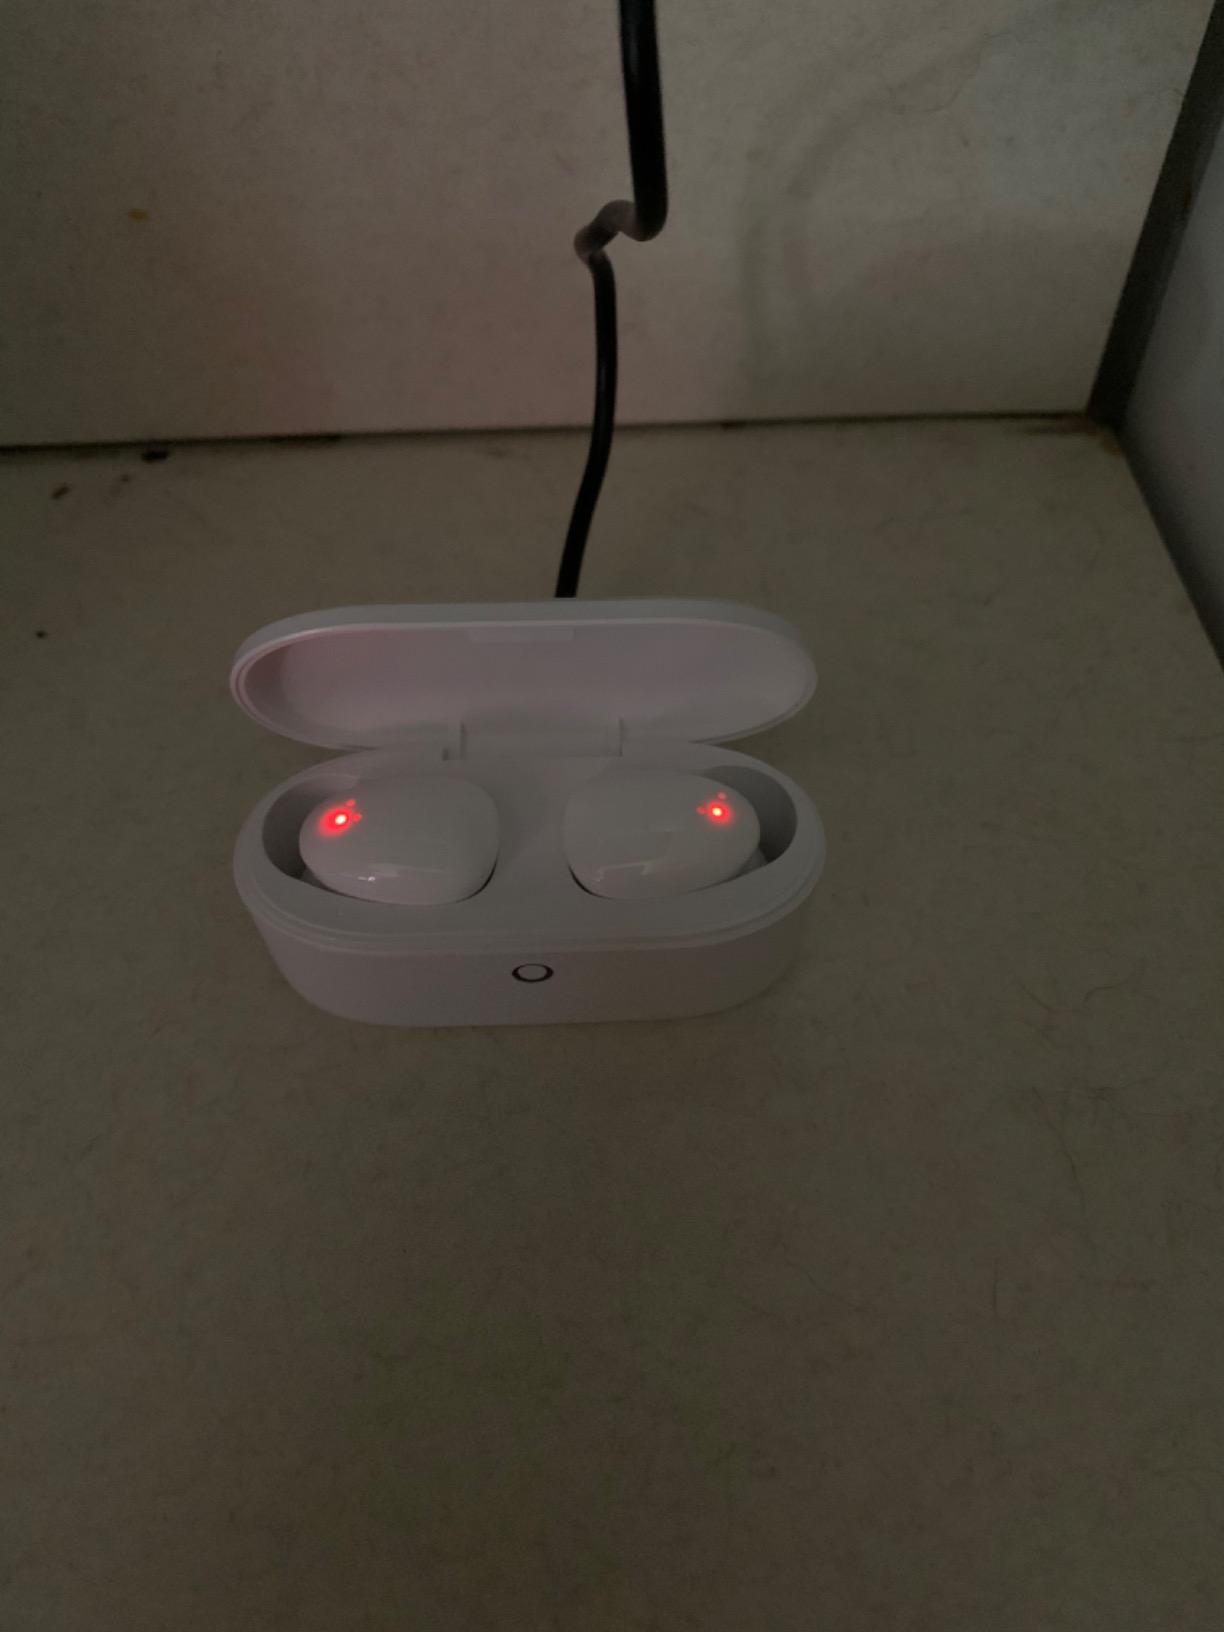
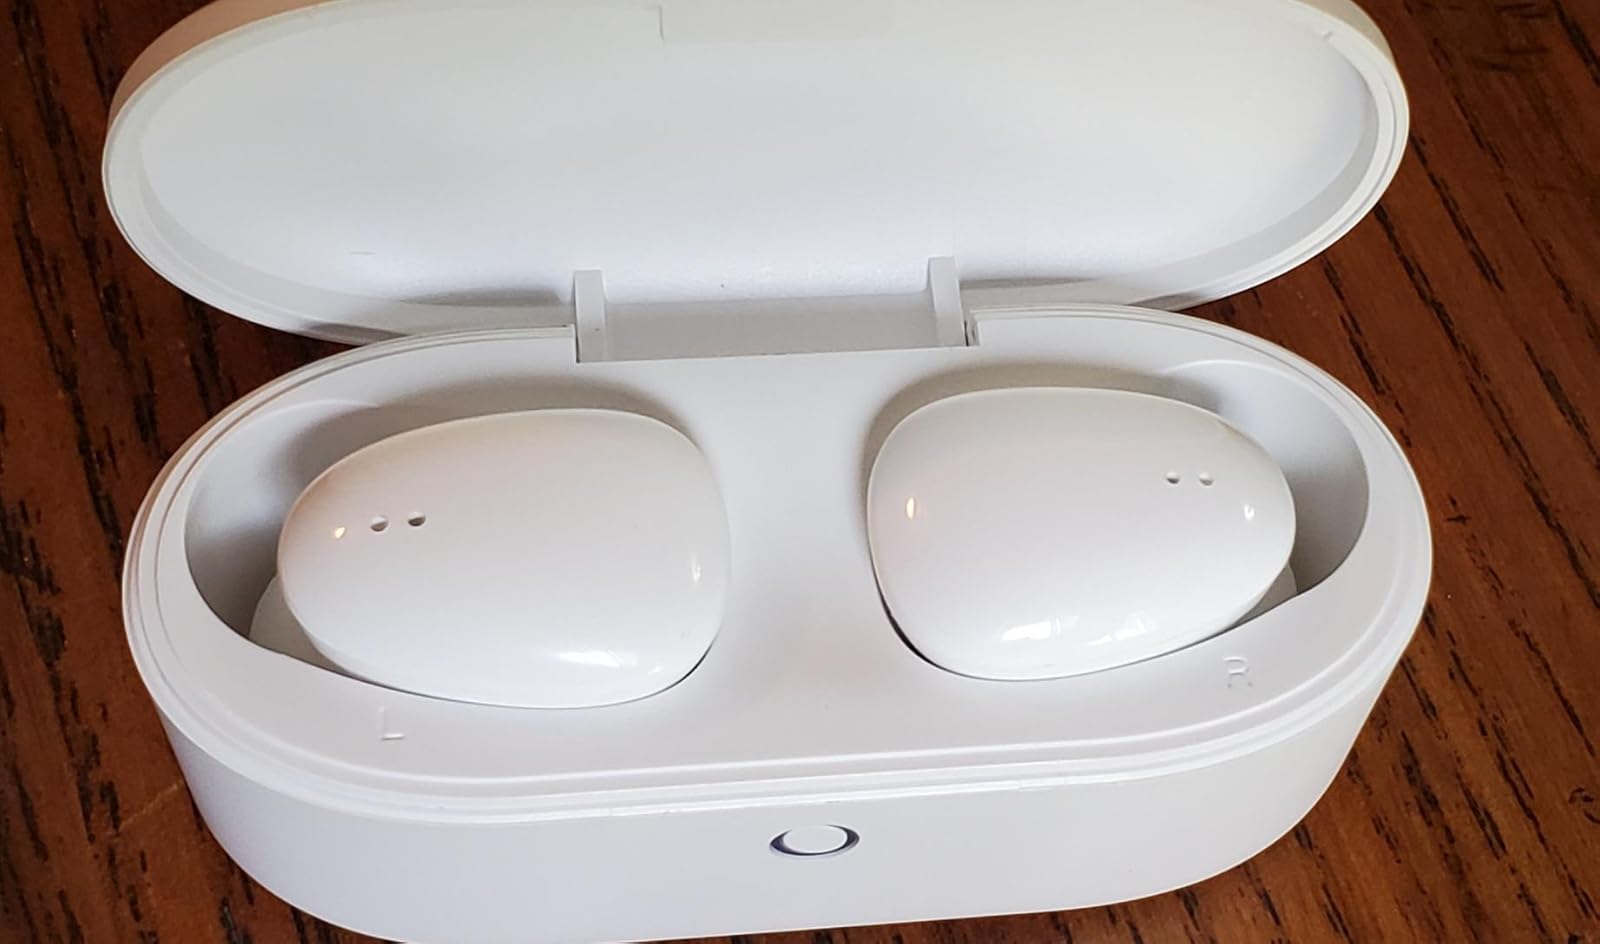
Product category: earbuds
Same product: yes